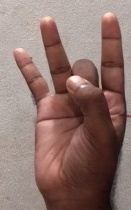
ASL sign: 8